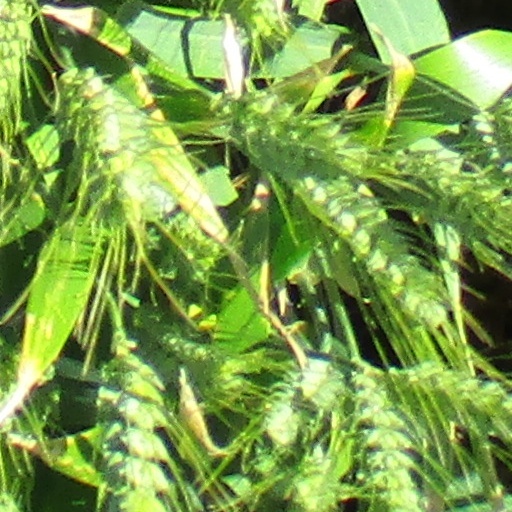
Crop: wheat